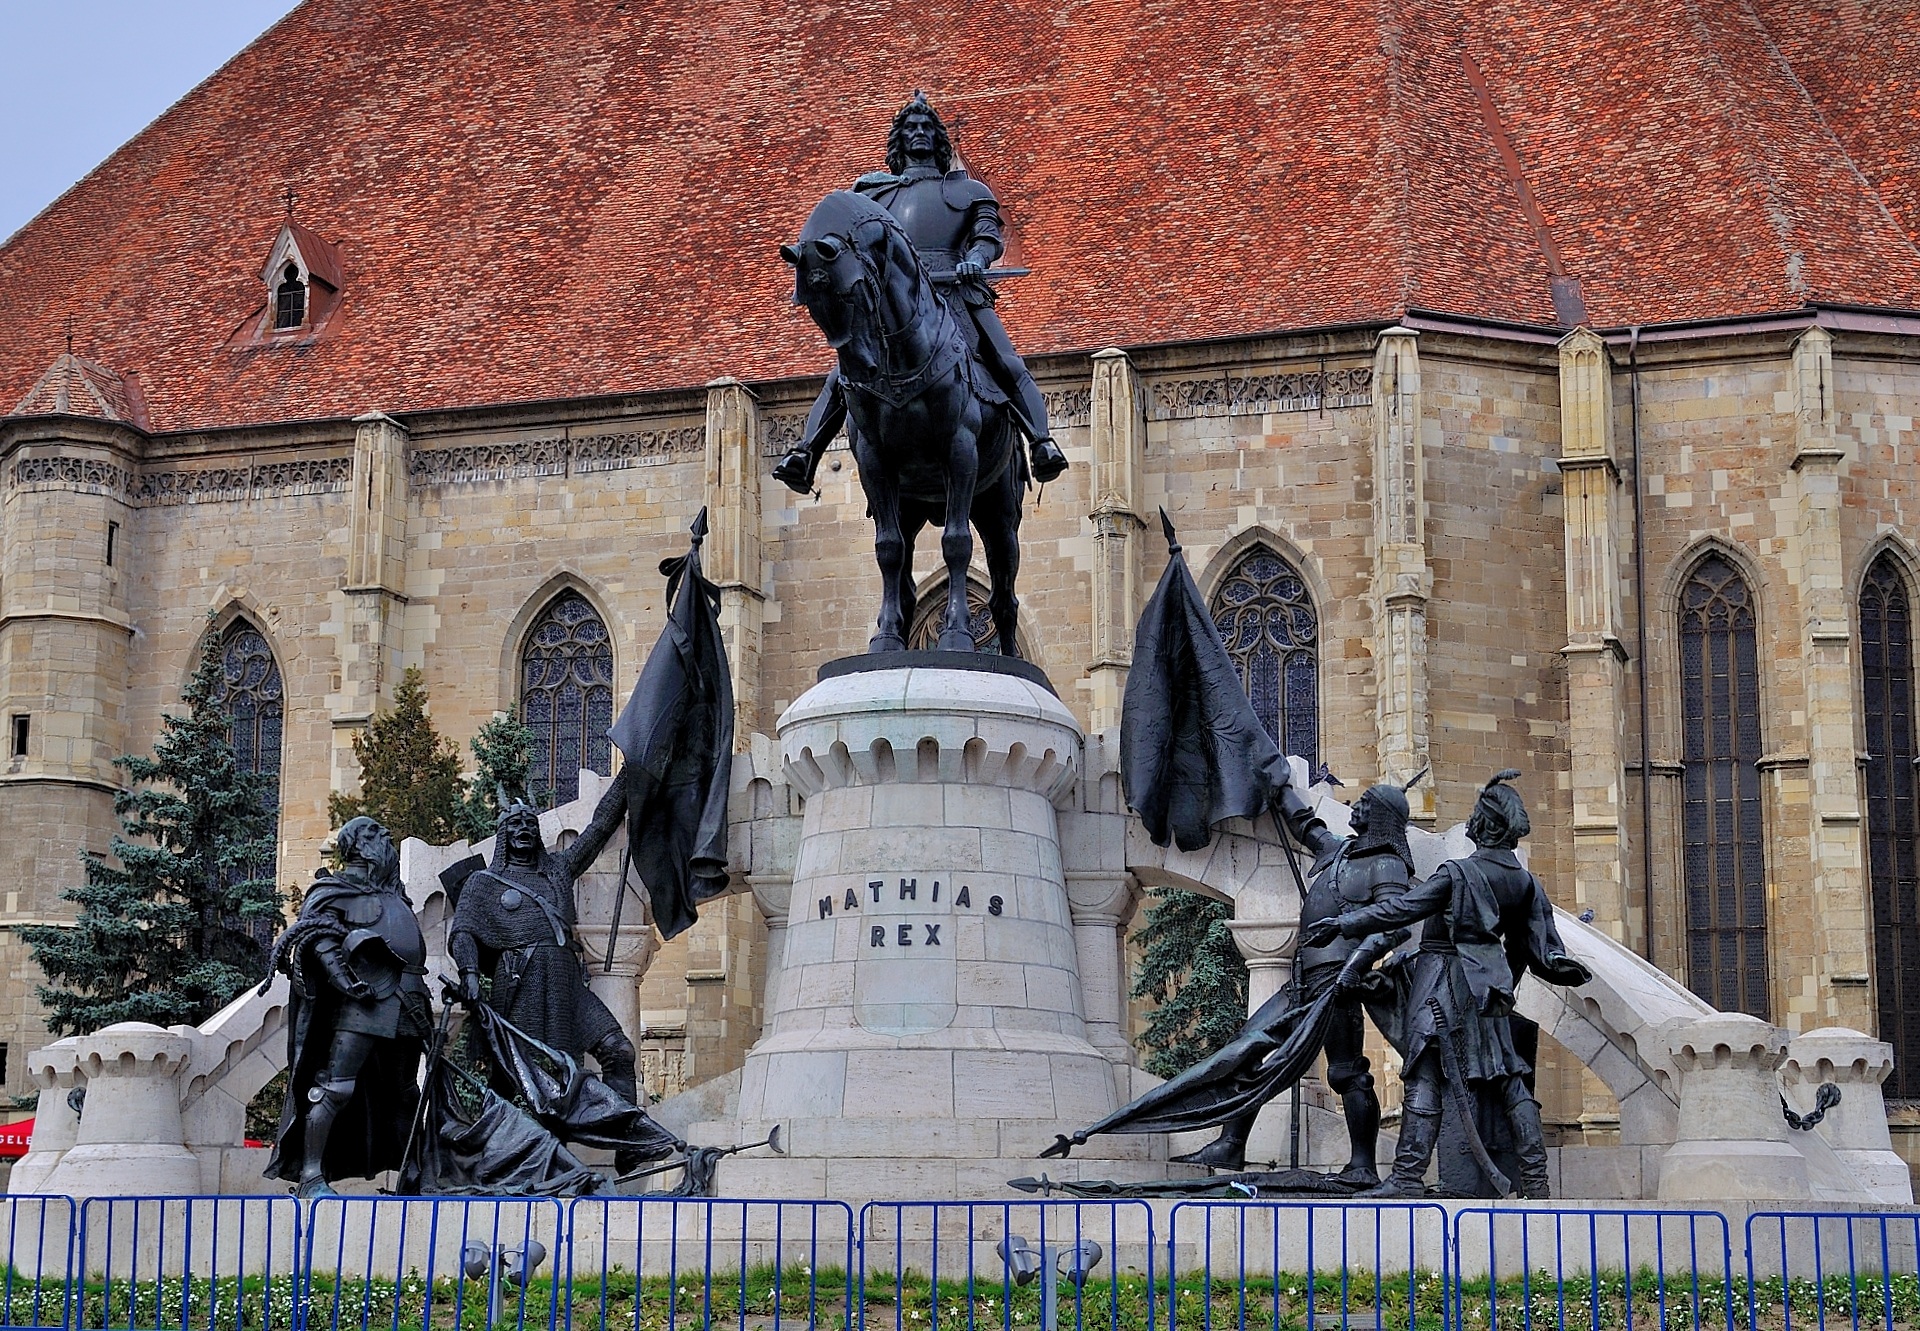
architecture, building, old, city, monument, europe, statue, landmark, church, sculpture, memorial, art, history, romania, cluj napoca, ancient history, mathias rex square